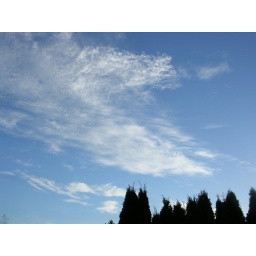
Clouds above from the house after finishing bike ride to Black Diamond.